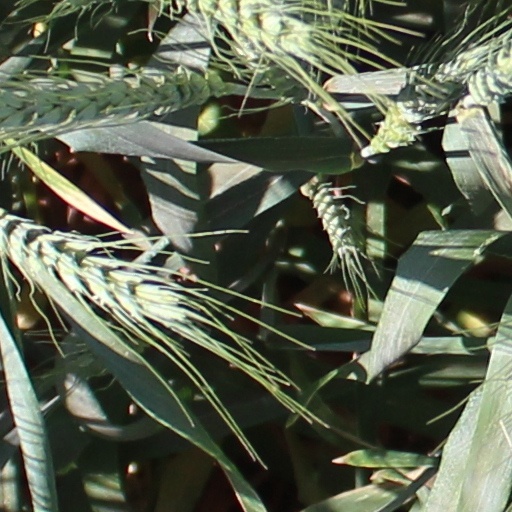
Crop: wheat